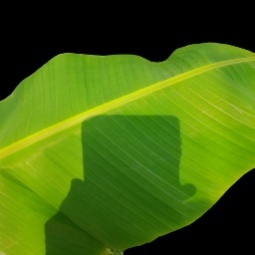
Label: Healthy